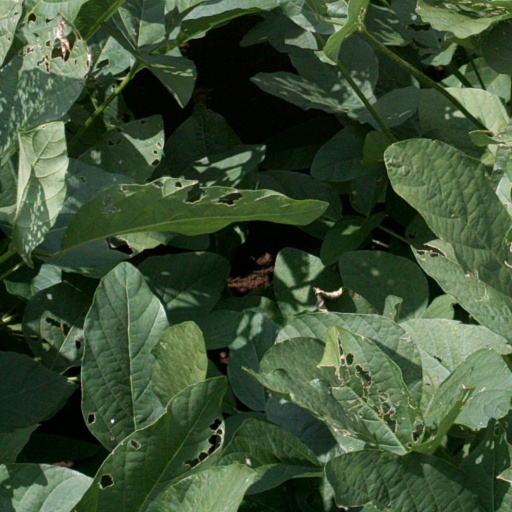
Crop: soybean